Benjamin F. Hardaway

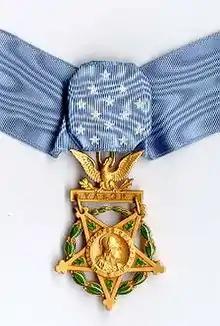

Benjamin Franklin Hardaway (July 17, 1865 – July 9, 1955) was an officer serving in the United States Army during the Spanish–American War who received the Medal of Honor for bravery.